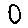
Label: 0